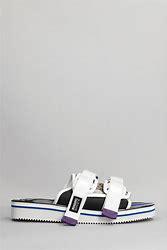
Brand: Suicoke
Model: 100